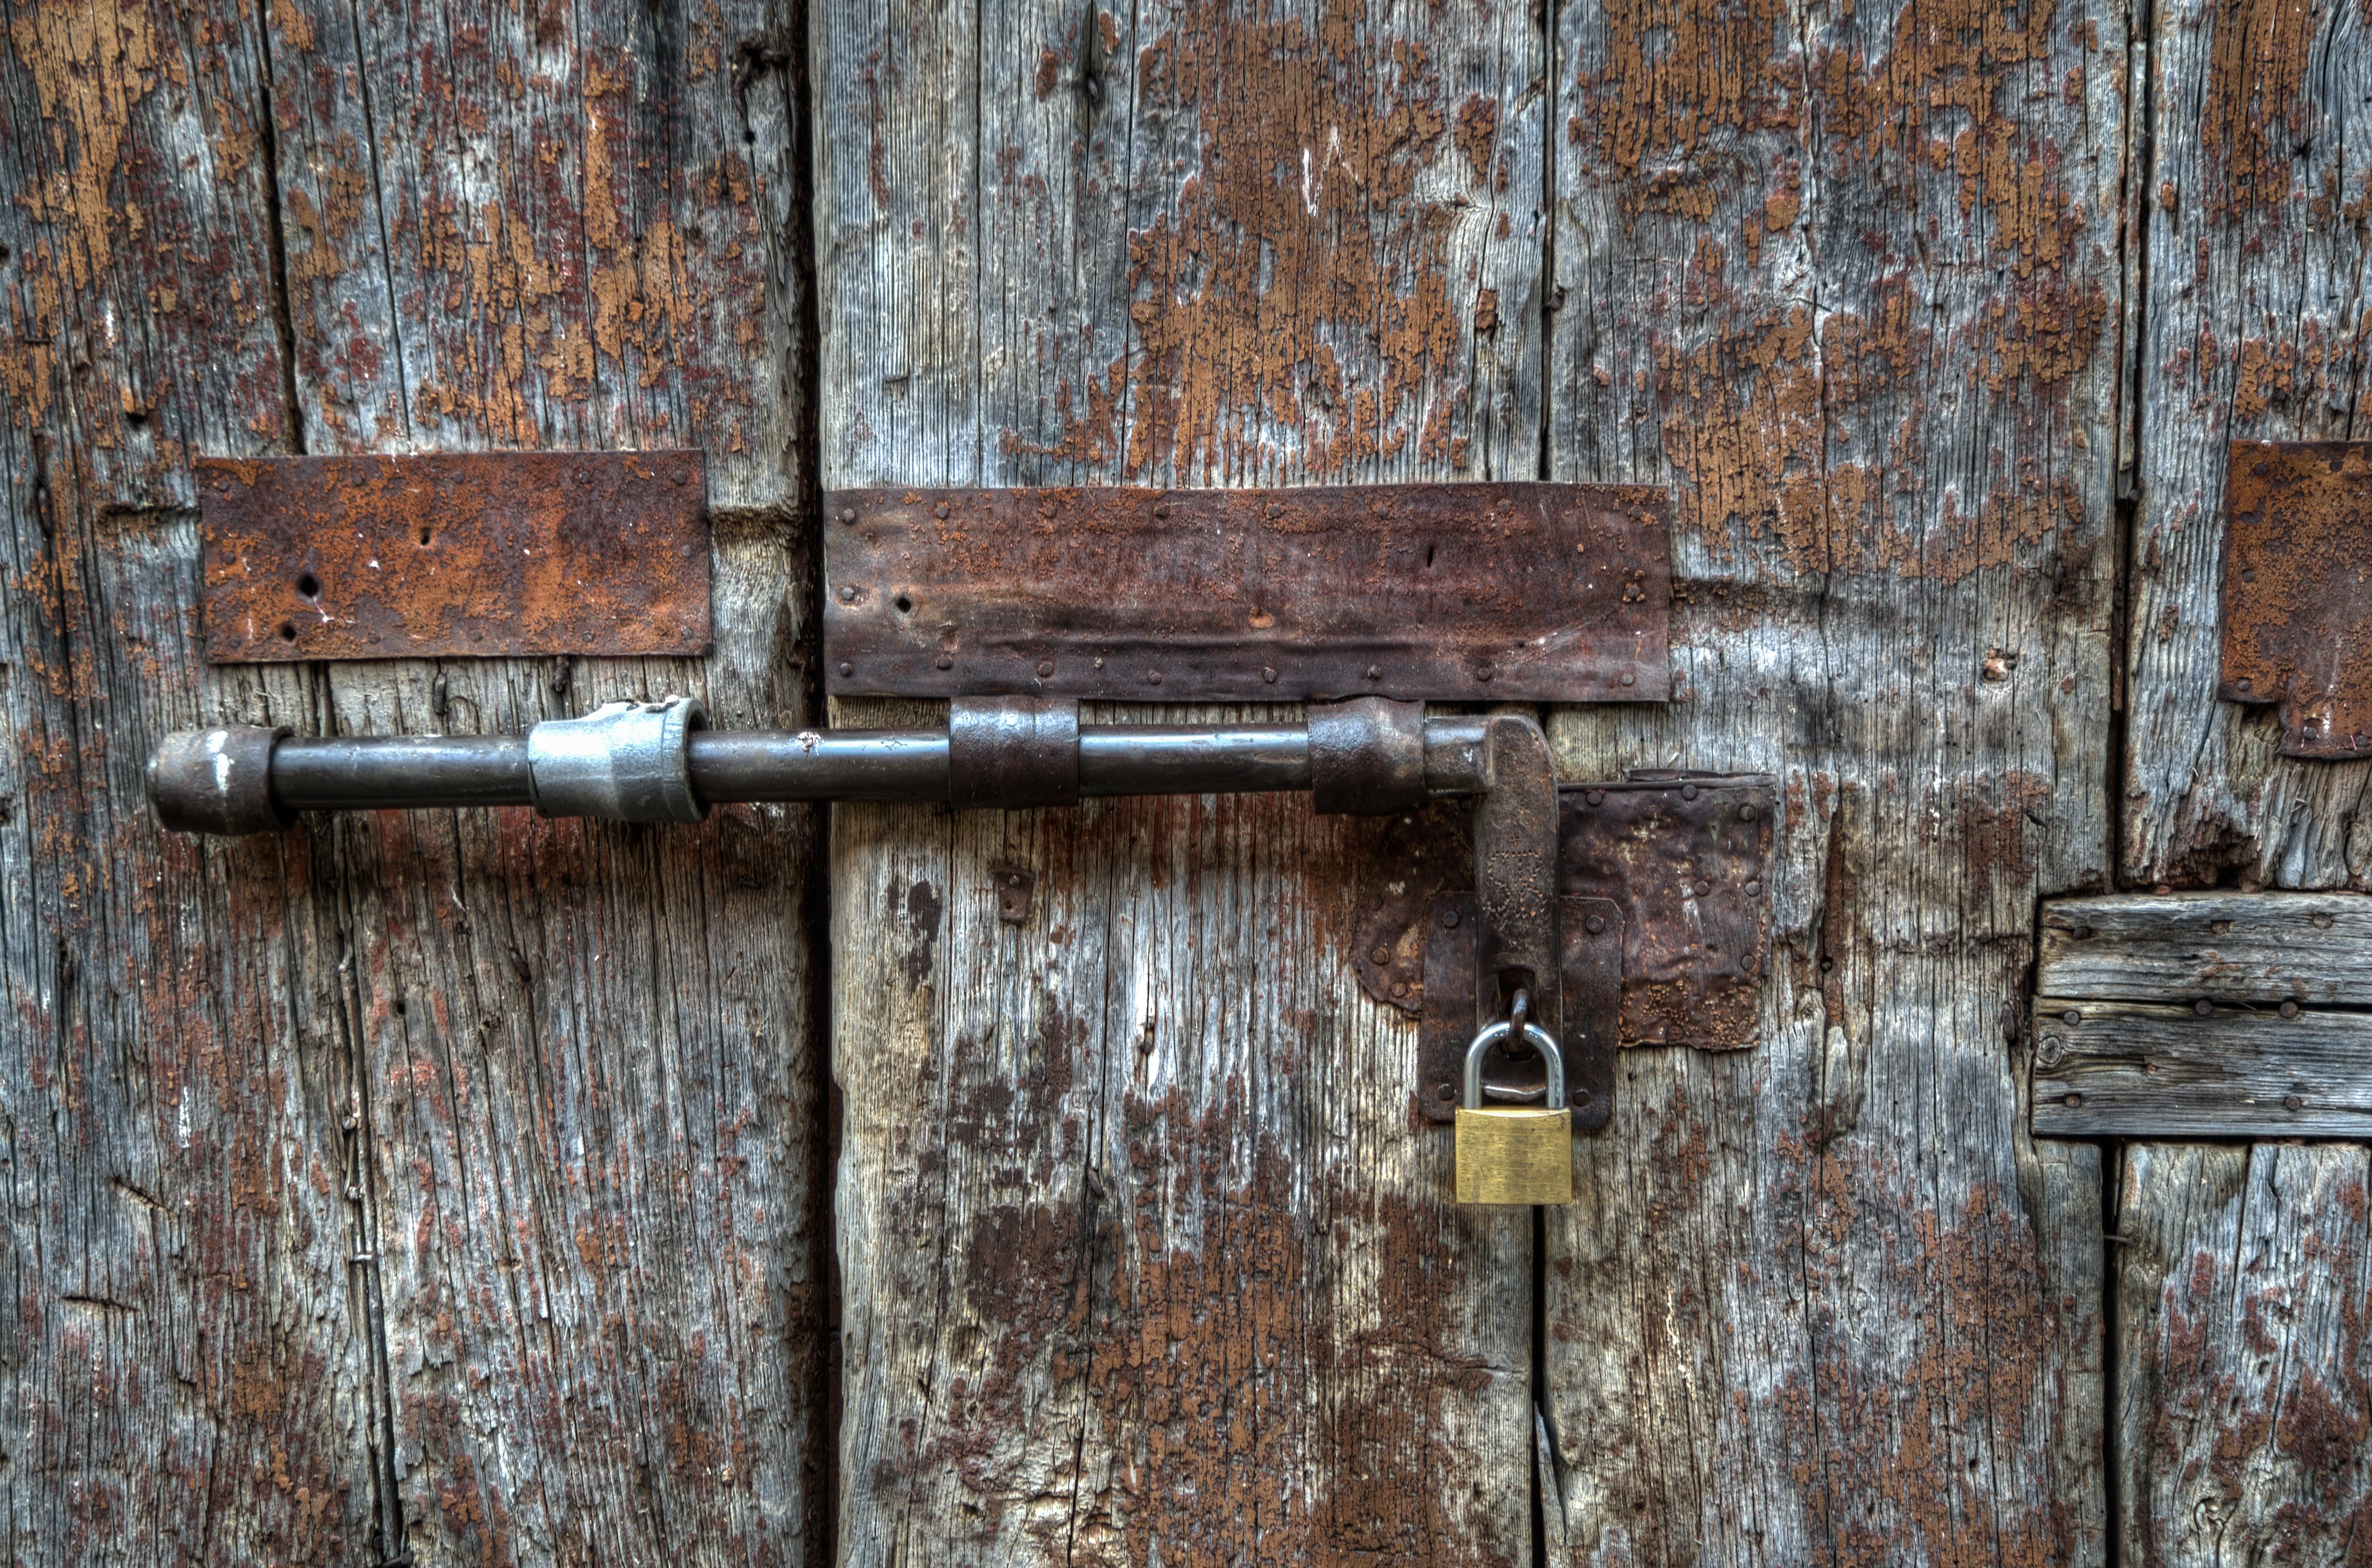
wood, vintage, antique, house, texture, old, wall, rust, entrance, key, property, close, door, security, material, iron, lock, secure, access, corrosion, patina, ironmongery, man made object